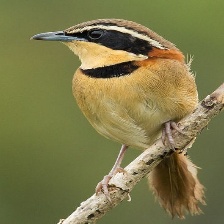
Species: COLLARED CRESCENTCHEST
Scientific name: MELANOPAREIA TORQUATA